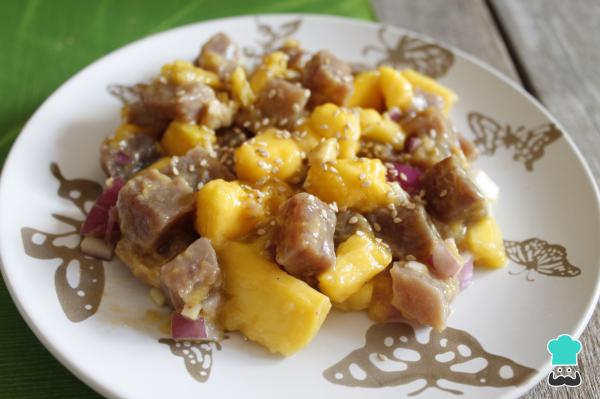
Cuando vayas a servirlo, espolvorea por encima un poco de semillas de sésamo. ¡Y listo! Ya tienes tu ceviche de atún con mango preparado para comer acompañado de unas tostadas.Espero que te haya gustado la receta y te invito a que visites mi blog Cakes para ti.